Shōgo Arai

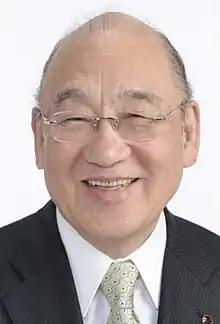
Official portrait, 2022

is a Japanese politician and a former governor of Nara Prefecture in Japan.